Extreme-G 2

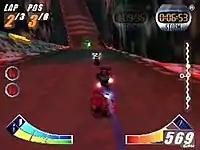
A screenshot of "Extreme-G 2" gameplay on Nintendo 64 and Microsoft Windows

This installment, like all "Extreme-G" games, focuses on futuristic racing: pilots compete on plasma-powered "Tron"-like bikes in an intergalactic Grand Prix, reaching speeds exceeding 999 mph. Each machine features distinct handling characteristics, including varying top speeds, armor values, and traction levels. All machines in the game possess an energy meter that includes two separate energy stores for protective shields and a primary weapon. If a machine depletes all its shield energy, it will explode upon contact, resulting in the player losing a life or the match. Players may also fall off the tracks when navigating jumps or similar obstacles; in such cases, they are simply teleported back to the track. Each player is granted three "Nitro" boosts per race. Extreme-G features a championship mode that ranges from novice to expert, a shoot-'em-up mode (referred to as "Arcade Mode" in XG2), multiplayer racing, and deathmatch. In shoot-'em-up/arcade mode, computer drones follow a lunar path while the player attempts to destroy them using Extreme-G's arsenal of weapons.